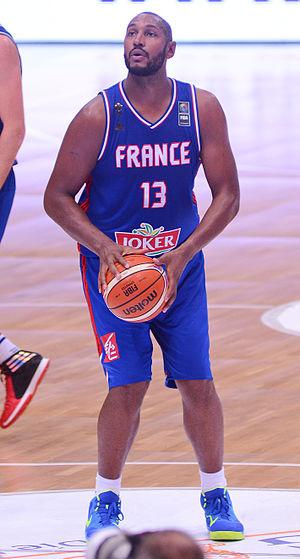
Boris Diaw qui joue pour la France en match amical contre l'Allemagne le 30 Août à 2015.
Le Metropolitans 92 est un club français de basket-ball basé à Levallois-Perret dans la proche banlieue de Paris. Il est issu de la fusion entre le Paris Basket Racing et le Levallois Sporting Club Basket en 2007. Le club évolue actuellement en Jeep Élite, la première division française. Depuis la saison 2019-2020, le club évolue sous le nom de Metropolitans 92 avec le rachat du club par la ville de Boulogne-Billancourt.
Boris Diaw, de son nom complet Boris Babacar Diaw-Riffiod, né le 16 avril 1982 à Cormeilles-en-Parisis, est un joueur international français de basket-ball. Il a joué en NBA de 2003 à 2017. Dans cette ligue, il a obtenu une distinction individuelle en étant désigné NBA Most Improved Player, joueur NBA ayant le plus progressé lors de la saison 2005-2006. En 2013-2014, il a remporté les Finales NBA avec les Spurs de San Antonio.
Cette page contient la liste de toutes les équipes et leurs joueurs participant au tournoi masculin de basket-ball aux Jeux olympiques d'été de 2016.